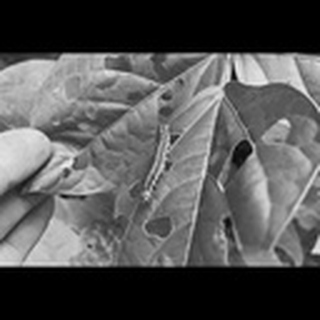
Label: cotton_army_worm